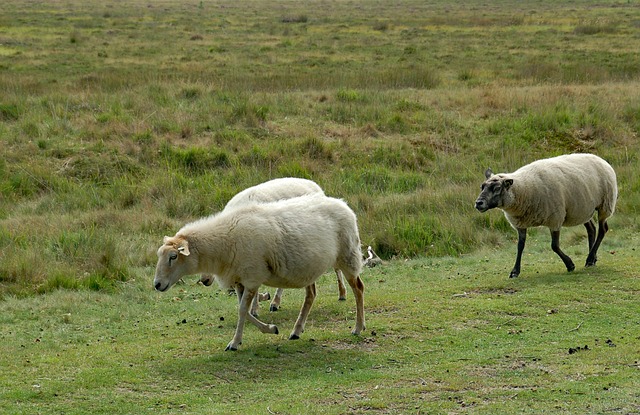
Label: pecora